Morning Light (film)

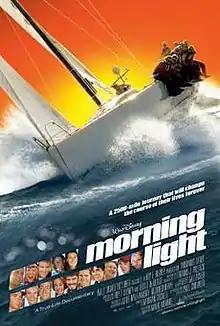
Theatrical poster

Morning Light is a 2008 film written and directed by Mari Muri and executive produced by Roy E. Disney. The film was released on October 8, 2008 by Walt Disney Studios Motion Pictures. The film chronicles a real-life crew training and competing in the 44th Transpacific Yacht Race aboard a TP52 class sailing yacht, "Morning Light".